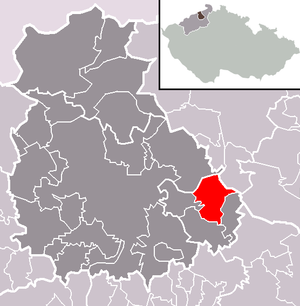
Malé Březno est une commune du district et de la région d'Ústí nad Labem, en Tchéquie. Sa population s'élevait à 508 habitants en 2018.